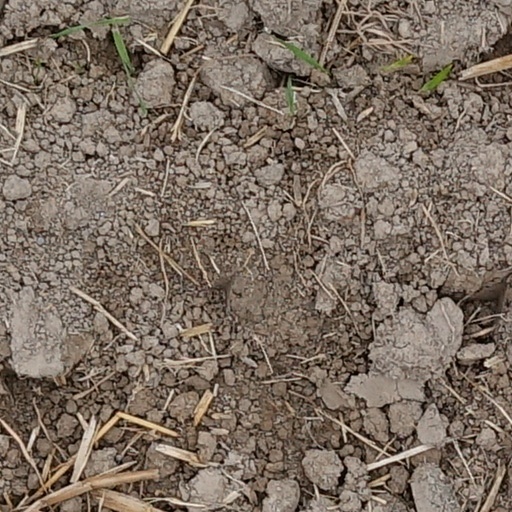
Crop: wheat